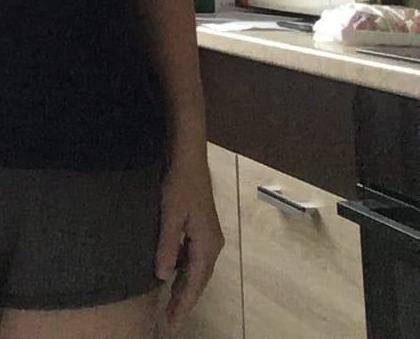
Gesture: no_gesture